Kingdom of Romania

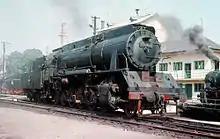
The Malaxa Prime, a Romanian-made steel-wrought locomotive

Despite the destruction provoked by the First World War, Romanian industry managed significant growth, as a result of new establishments and development of the older ones. The MALAXA industrial engineering and manufacturing company was established in 1921 by Romanian industrialist Nicolae Malaxa and dealt especially with rolling stock maintenance and manufacturing. It developed rapidly, and by 1930 Romania had managed to cease importing locomotives altogether, all required rolling stock being supplied by the local industry. Industrial facilities acquired along with the new provinces, such as the Reșița works, also contributed to the rapid development of Romanian heavy industry. Other important establishments were the Copșa Mică works, producing non-ferrous metals and the Romanian Optical Enterprise. Construction also developed, as great monuments like the Caraiman Cross (1928), Arcul de Triumf (1936), and the Mausoleum of Mărășești (1938) were erected. The oil industry was also greatly expanded, making Romania one of the top oil exporters by the late 1930s, which also attracted German and Italian interest.